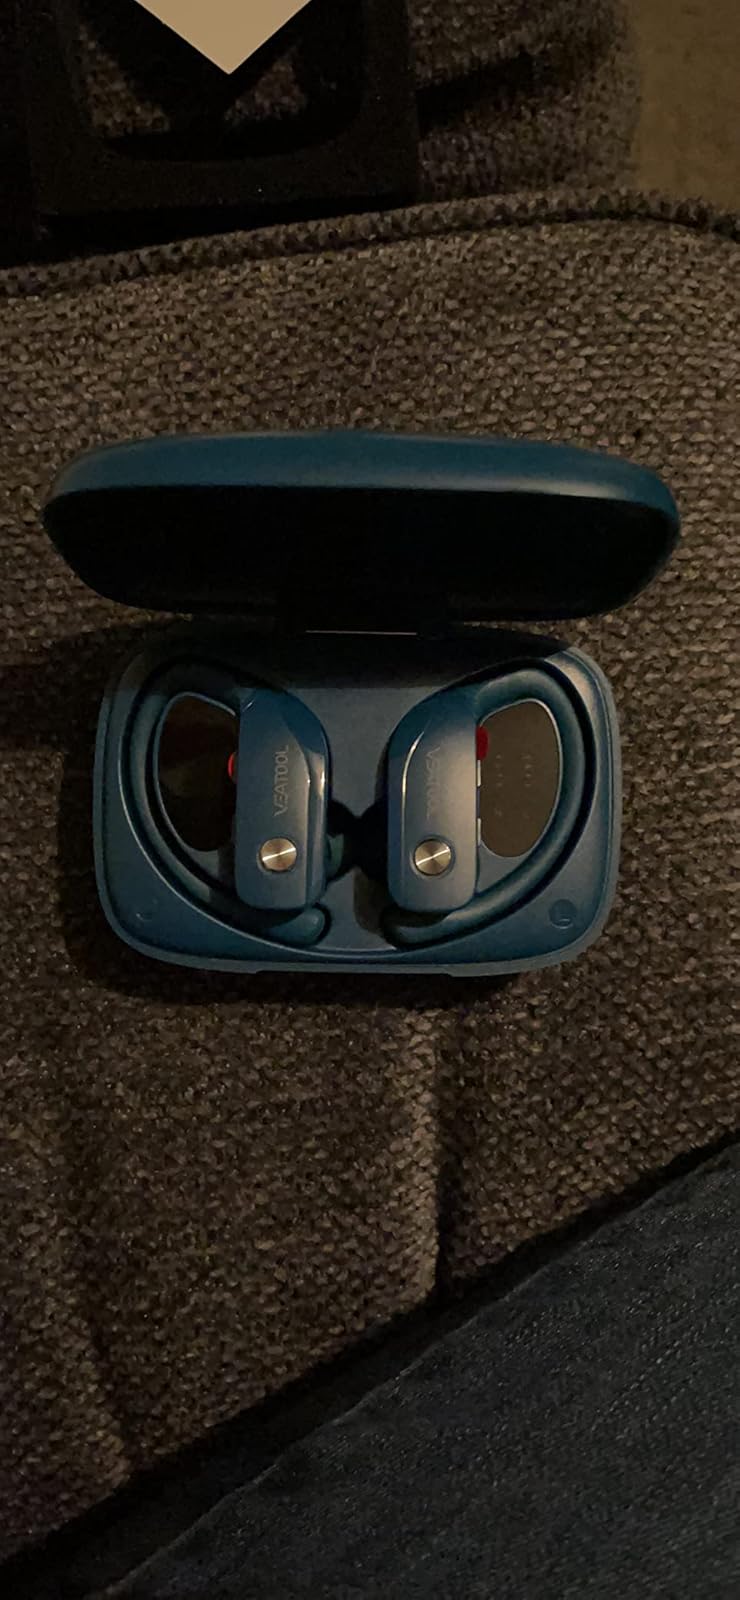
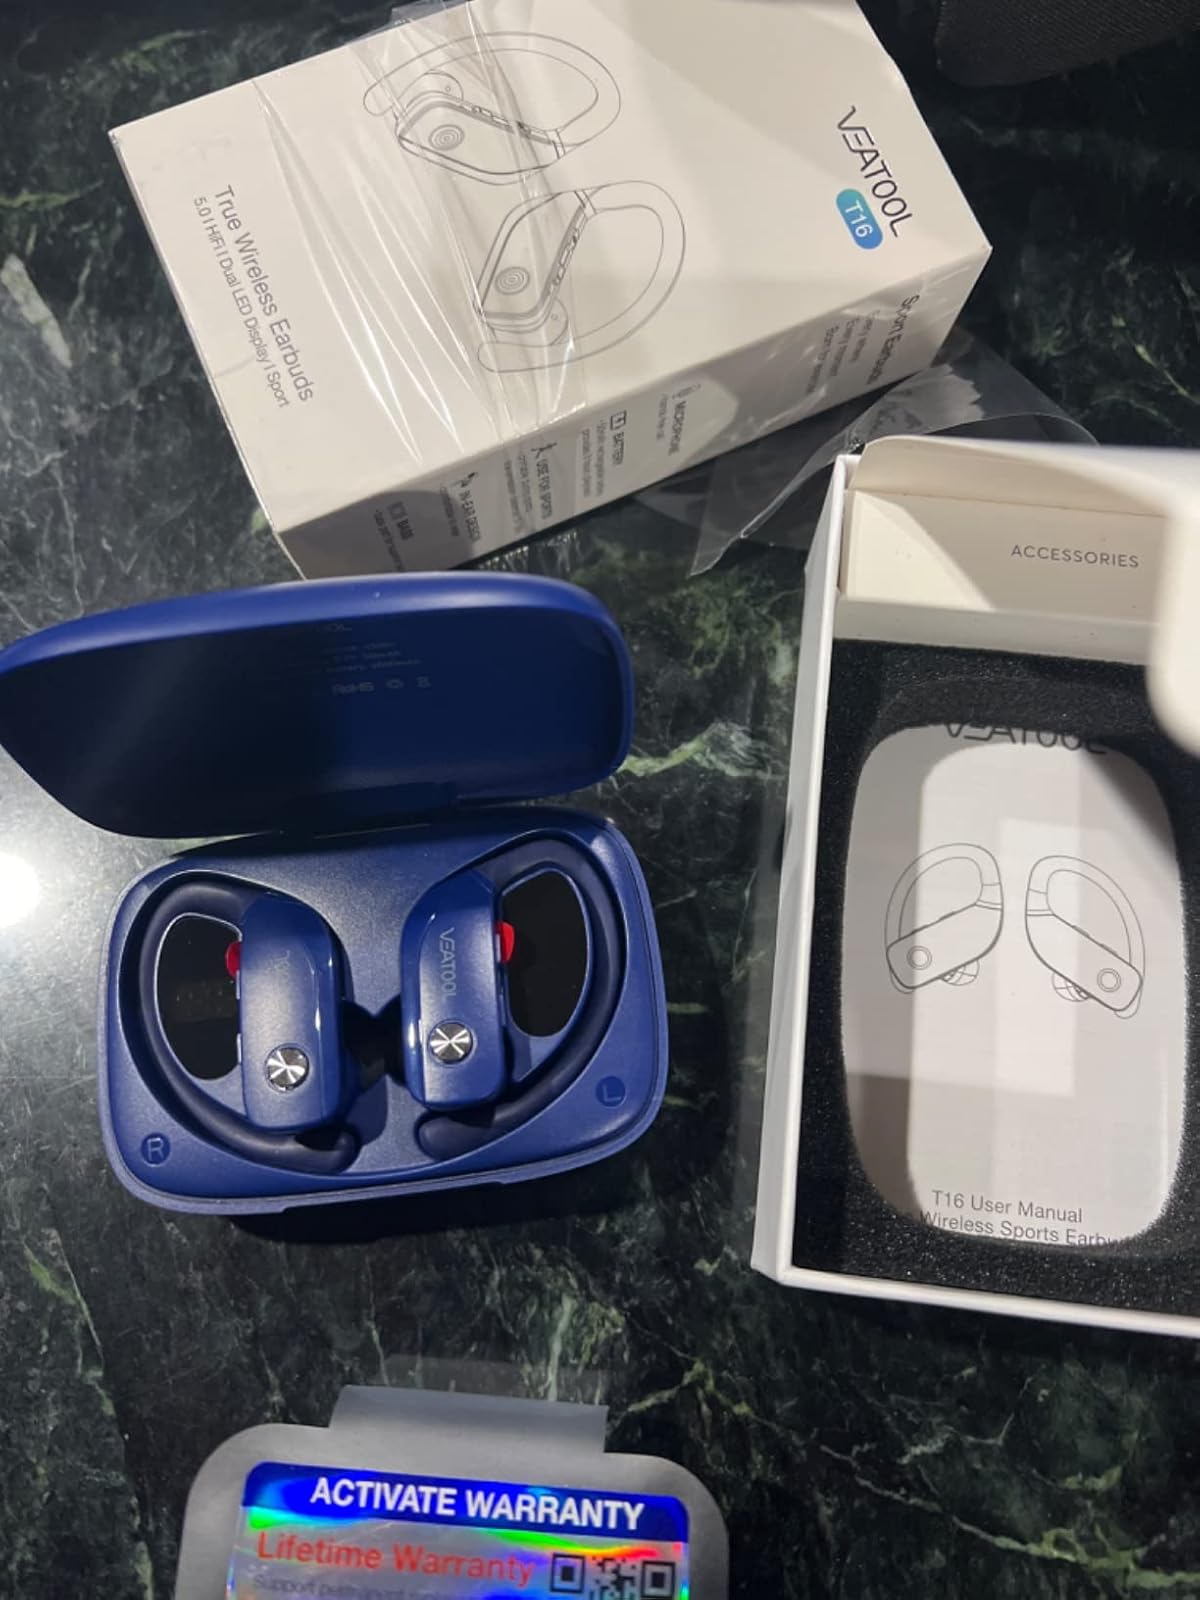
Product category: earbuds
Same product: no